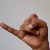
The image shows a hand gesture representing the letter 'J' in Indian Sign Language.